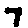
Label: 7